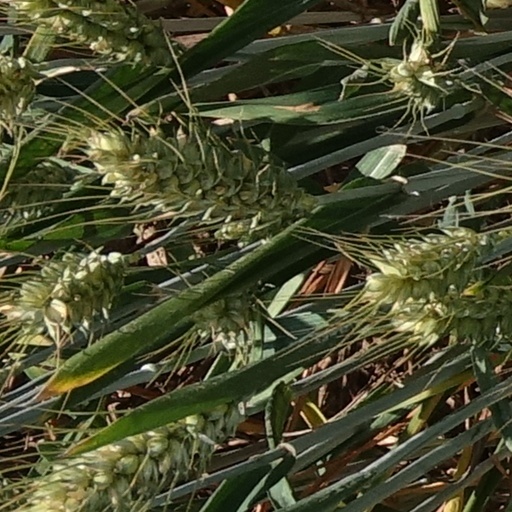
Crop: wheat